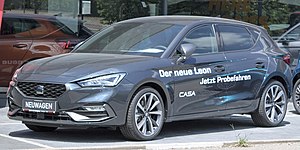
Seat León / Overblik over de enkelte generationer
SEAT León er en lille mellemklassebil fra den spanske bilfabrikant SEAT, som er opkaldt efter den spanske provinshovedstad León. Modellen er siden efteråret 1999 blevet fremstillet i indtil videre tre generationer.